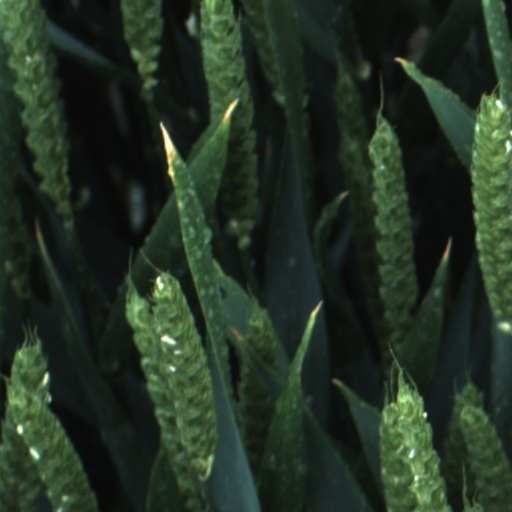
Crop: wheat